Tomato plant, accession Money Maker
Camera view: horizontal (90 deg, fisheye); turntable rotation: 60 degrees
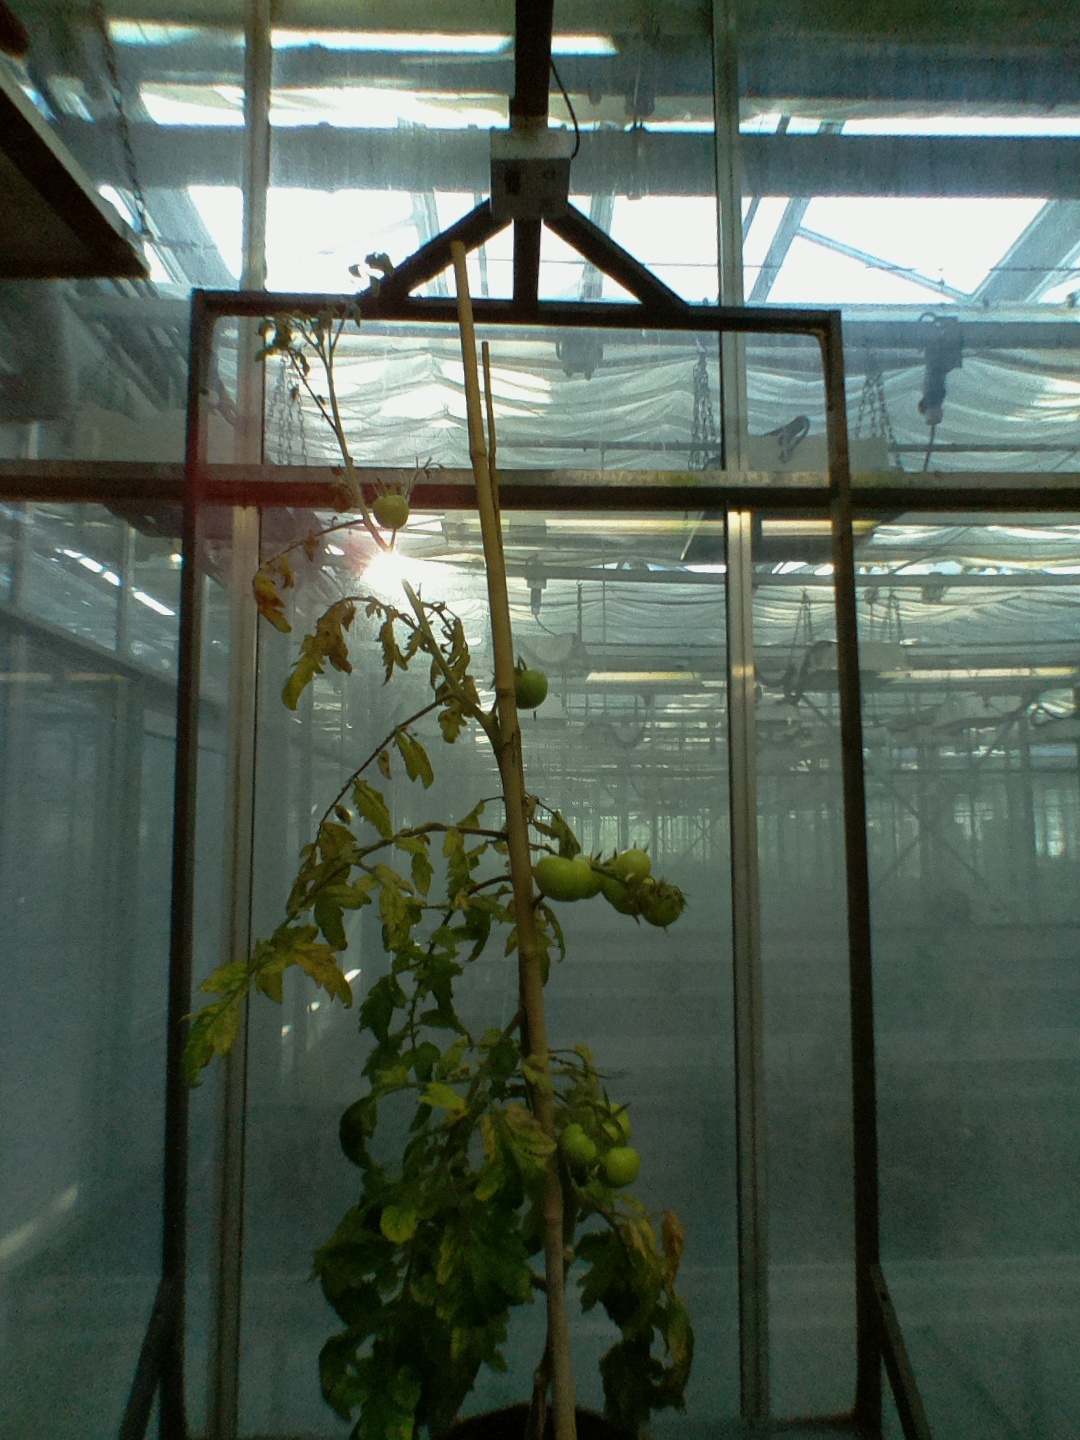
BBCH growth stage 79: 90% -100% of final fruit size